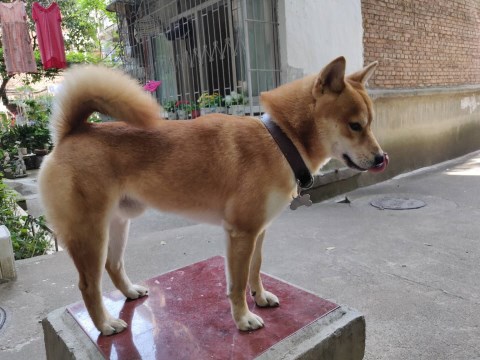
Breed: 1043-n000001-Shiba_Dog